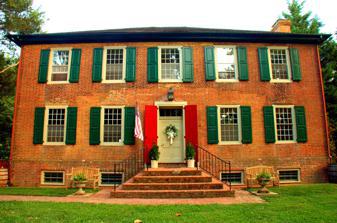
Building: Content (Centreville, Maryland)
Country: United States of America
Year built: 1787
Historic house in Maryland, United States United States historic place Content U.S. National Register of Historic Places Show map of Maryland Show map of the United States Location 842 Hope Road (MD 305), Centreville, Maryland Coordinates 39°2′30″N 76°1′17″W / 39.04167°N 76.02139°W / 39.04167; -76.02139 Area 185 acres (75 ha) Built 1775 ( 1775 ) NRHP reference No. 86000256 Added to NRHP February 13, 1986 Content , also known as C.C. Harper Farm, is a historic home located near Centreville , Queen Anne's County , Maryland , United States . It is of brick construction, two stories high, five bays wide and one room deep, with a single flush brick chimney. The house was constructed about 1775.  Also on the property are a small Flemish bond brick dairy and a meathouse. Content was listed on the National Register of Historic Places in 1986. References